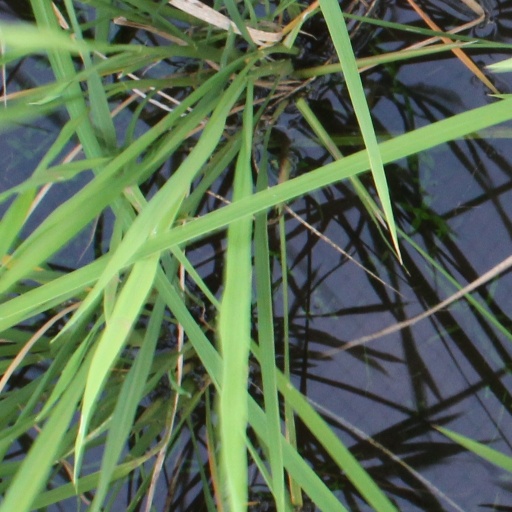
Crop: rice